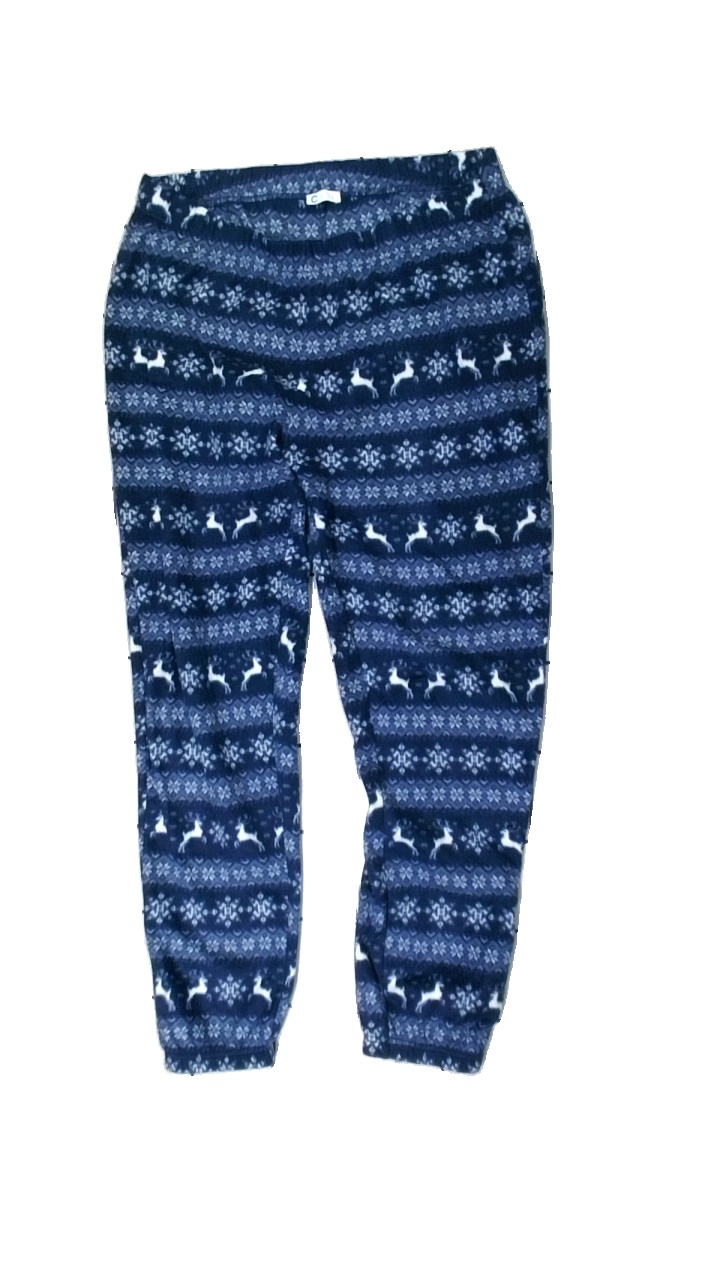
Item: Pajamas (Men)
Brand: Cubus
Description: blå pyjamas byxor med renar och snöflingor i olika ränder, noppriga
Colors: Blue, White
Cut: Regular
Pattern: Other
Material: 100% polyester
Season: Winter
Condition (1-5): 3
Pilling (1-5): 3
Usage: Export
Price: <50